K. A. C. Creswell

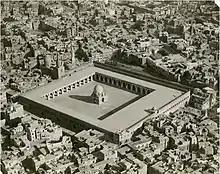
Aerial view of Ibn Tulun's mosque and the surrounding neighbourhood

The work proved to be even more monumental than Creswell had anticipated. Archaeological excavations had significantly increased the number of known monuments, and no draughtsman was made available to him. He undertook all the work without assistance. Five volumes had been published by 1969, totalling 1,769 pages, with a sixth volume in preparation but unpublished on his death in 1974. This massive work was split into two: "Early Muslim Architecture" (Volume I published in 1932; Volume II published in 1940; Volume I second edition in 1969) and "The Muslim Architecture of Egypt" (Volume I published in 1952; Volume II published in 1959).